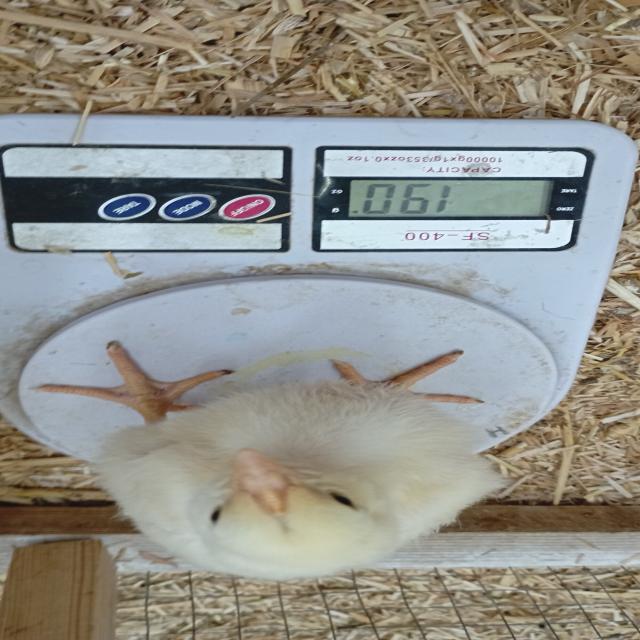
Weight: 190 g